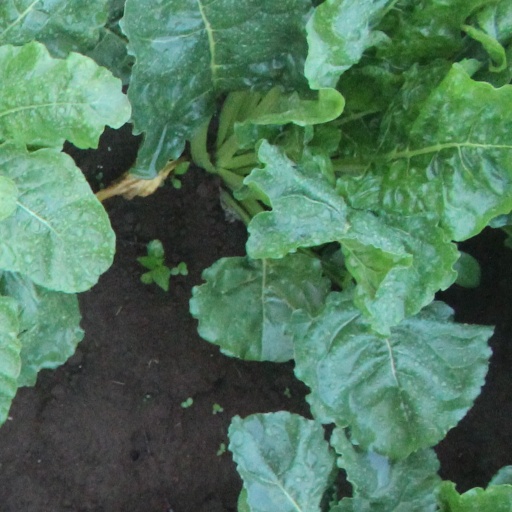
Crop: sugar beet